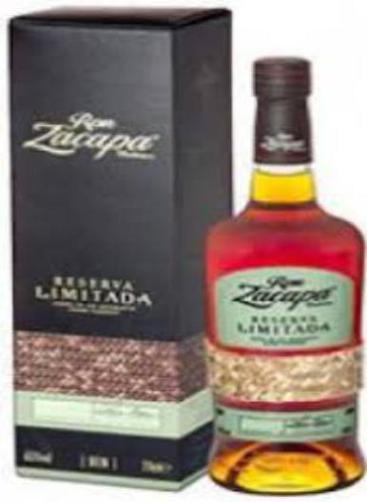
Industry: Food